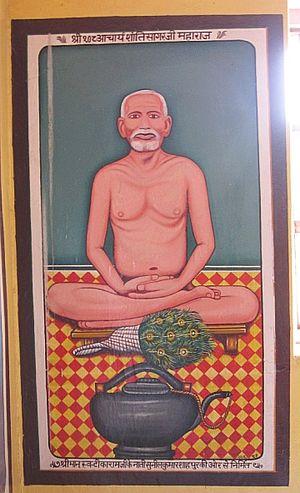
Acharya Shri Shantisagar était un moine indien de l'école Digambara de confession jain. Il fut le premier Acharya et l'un des chefs de sa secte au 20ème siècle. Shantisagar a rétabli l'enseignement et la pratique des pratiques traditionnelles du Digambara en Inde du Nord.